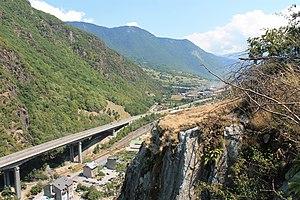
Viaduc du Champ-du-Comte (à gauche) et en arrière-plan l'usine FERROPEM de Chateau-Feuillet, vue depuis le château de Briançon (été 2018).
L'usine électrométallurgique de Château-Feuillet est une usine spécialisée dans la production d'alliages à base de silicium et de fumées de silice, installée sur le village de Petit-Cœur dans la commune de La Léchère, en Tarentaise. Elle a été fondée en 1928 par transfert en fond de vallée de la production de ferrosilicium depuis l'usine du Villard-du-Planay, trop enclavée au cœur de la Vanoise. Cette usine est le témoin de la révolution de la houille blanche. Elle semble s'adapter aux évolutions modernes grâce à sa spécialisation dans la production d'un silicium répondant par la qualité.